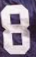
Number: 8